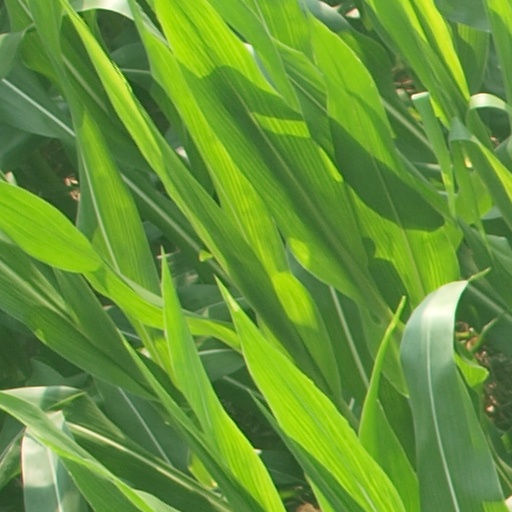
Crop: maize; corn